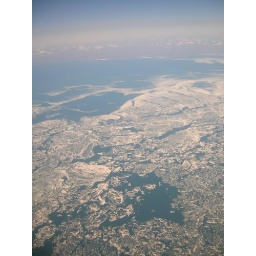
Ice in some great lake from the plane window.